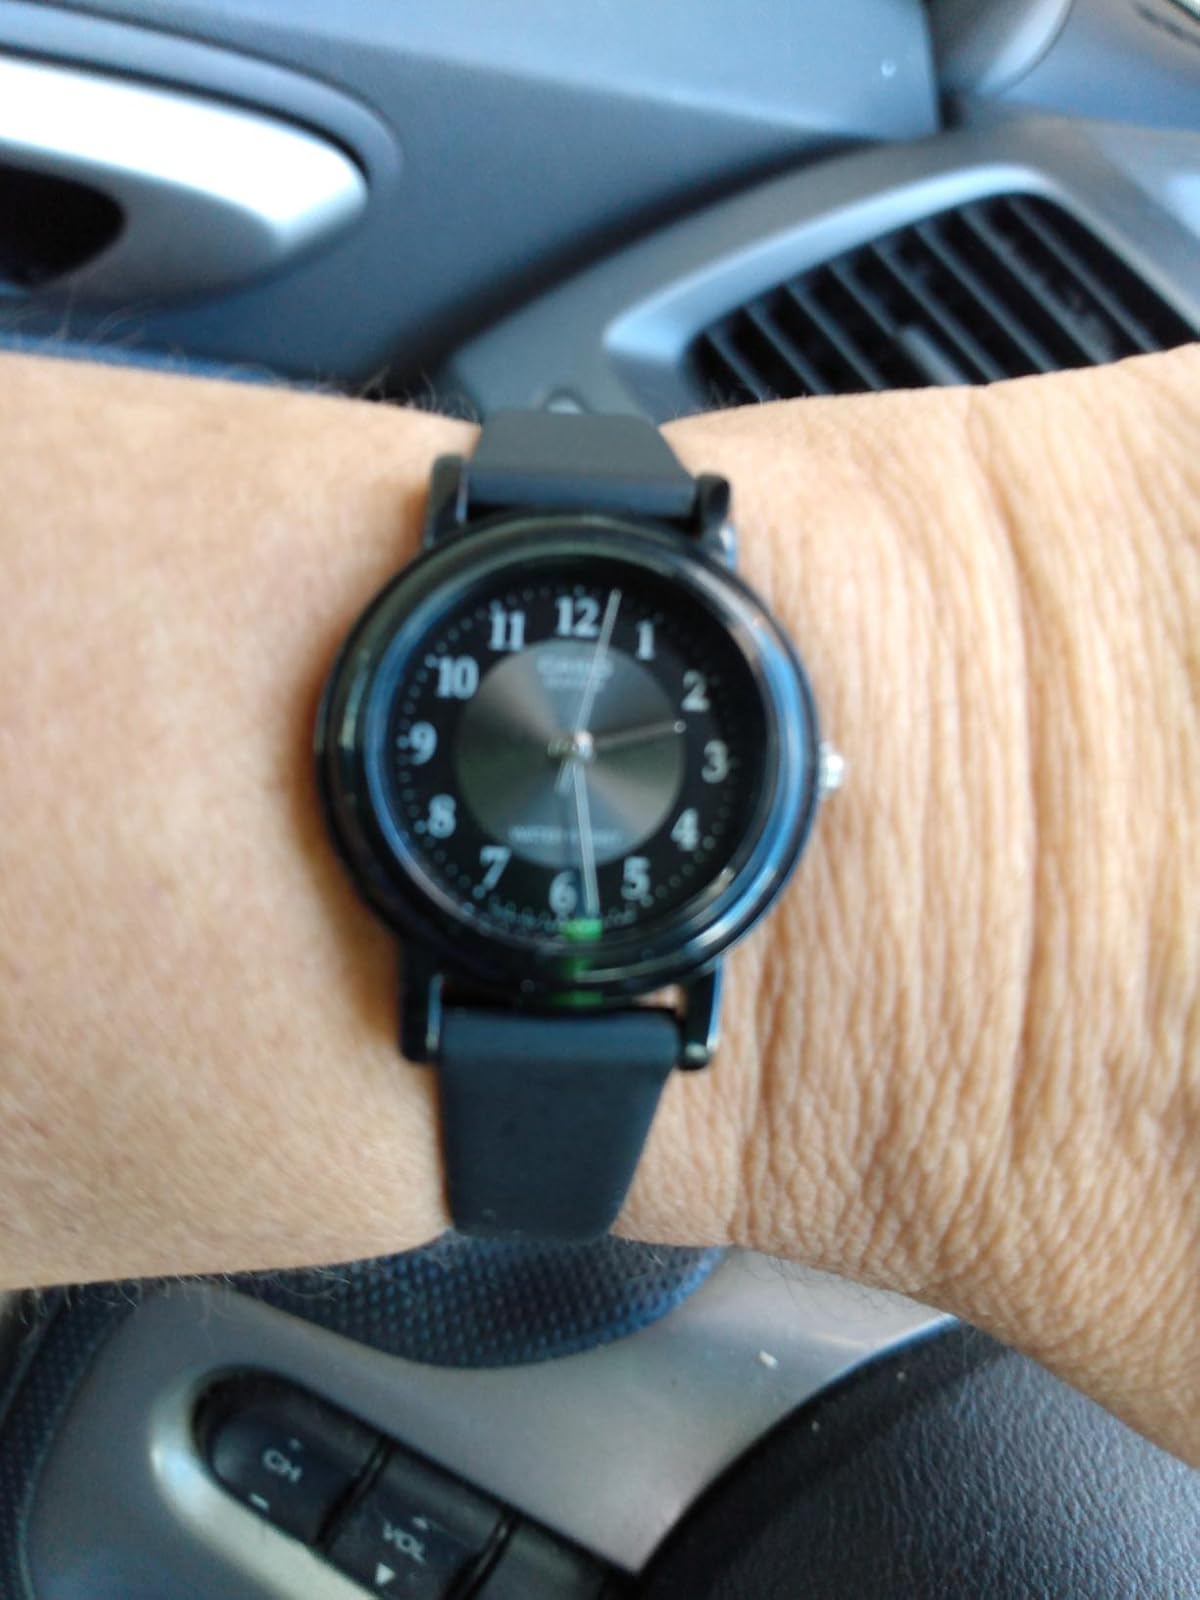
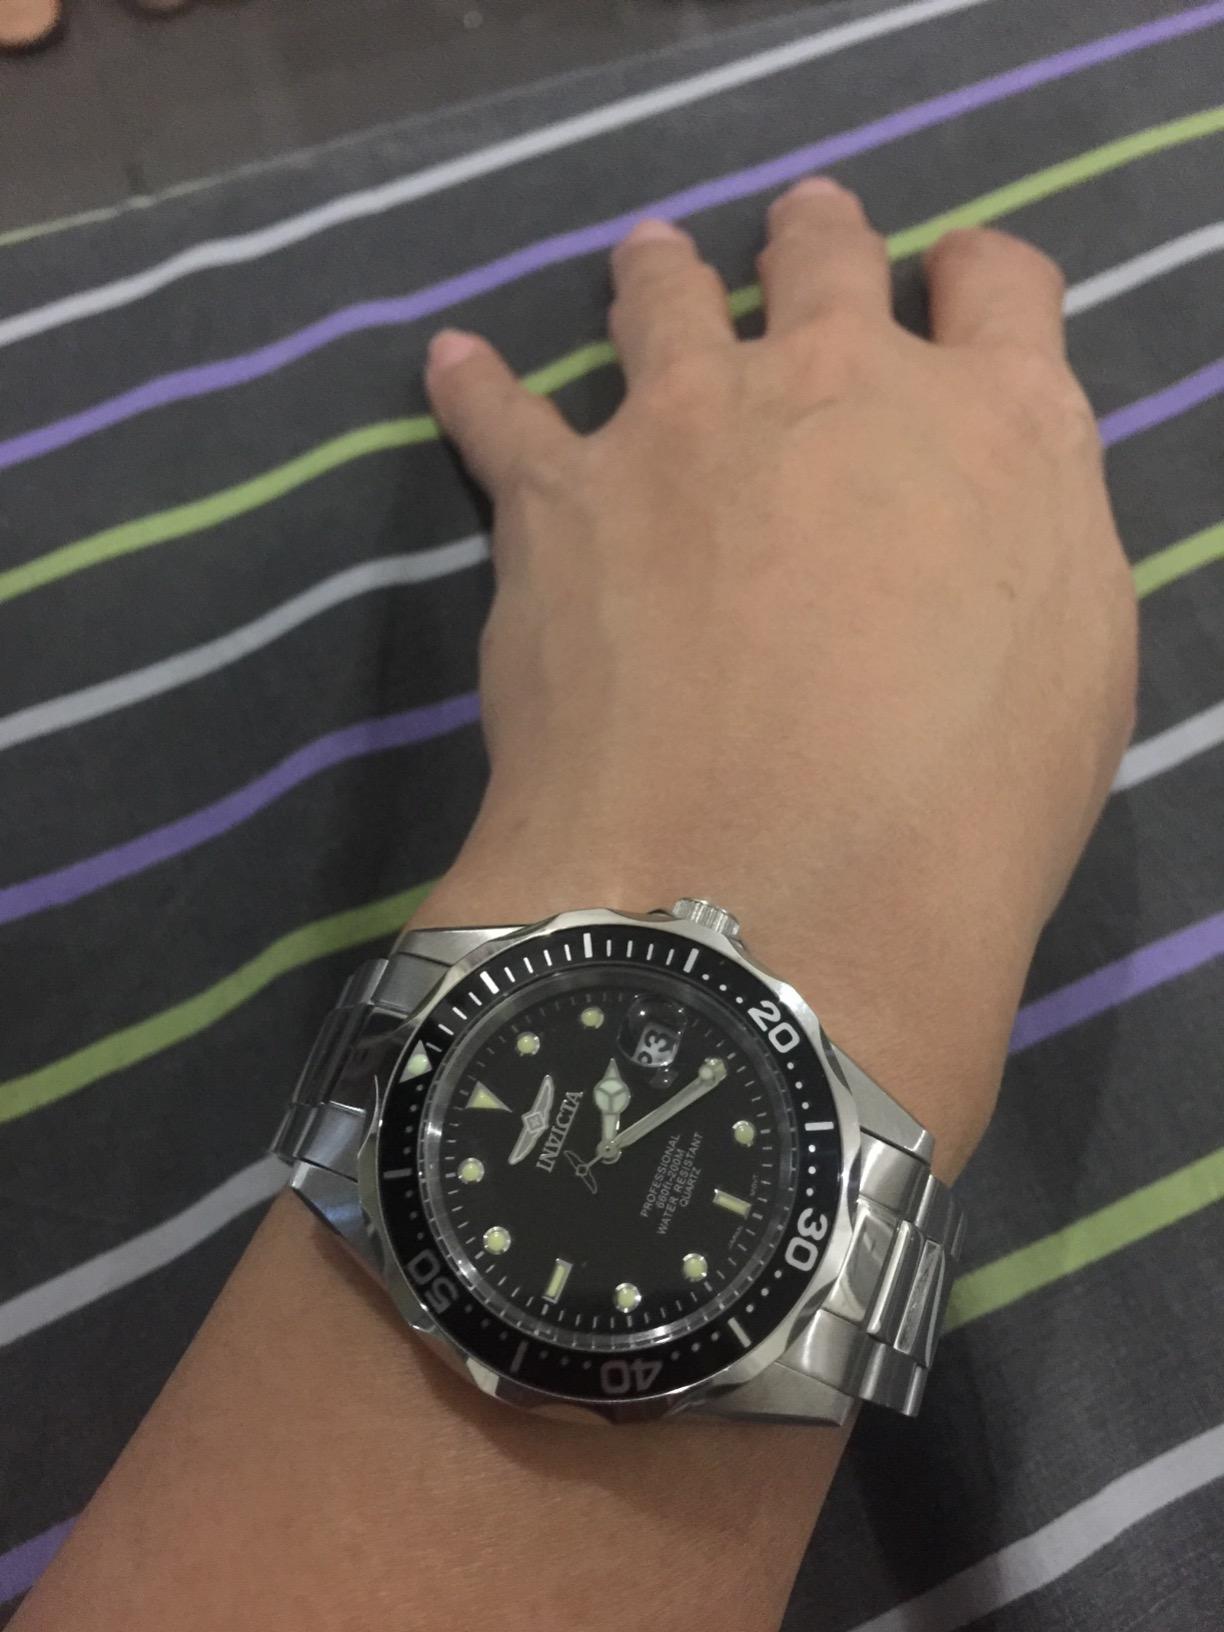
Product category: accessories_watch
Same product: no